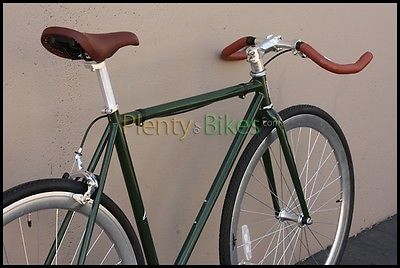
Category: bicycle